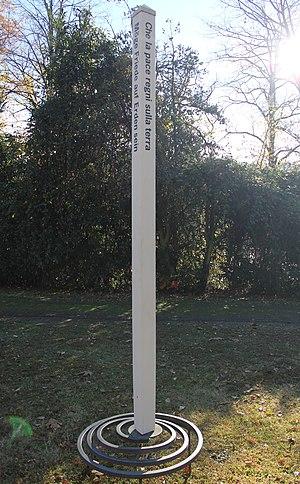
La colonne de la paix sur le Monte Verità au-dessus d'Ascona.